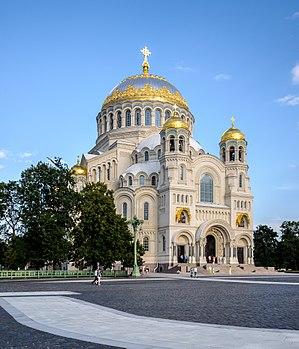
La Marine impériale russe fait référence à la flotte de l'Empire de Russie avant la révolution d'Octobre de 1917.